Tyler Clippard

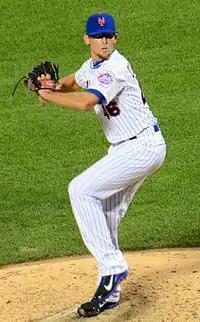
Clippard pitching for the New York Mets in 2015

The Nationals traded Clippard to the Oakland Athletics for Yunel Escobar on January 14, 2015. Clippard and the Athletics agreed on an $8.3 million salary for the 2015 season. With Athletics' closer Sean Doolittle beginning the season on the disabled list, Clippard served as the team's closer. Clippard saved 17 games for the Athletics, pitching to a 2.79 ERA in innings.